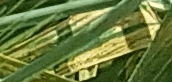
Label: Wheat___Yellow_Rust